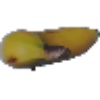
Label: Banana 1